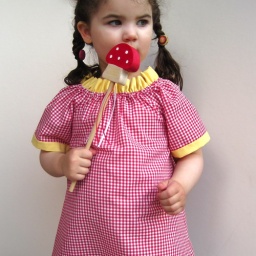
mushroom wood wand handmade by Imaginationkids, gingham and yellow dress by SewnNatural